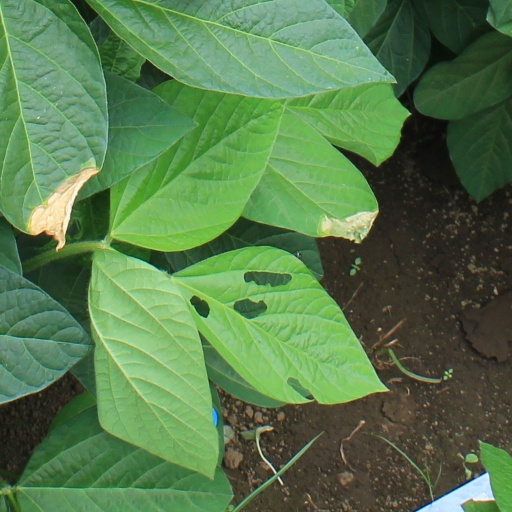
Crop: soybean